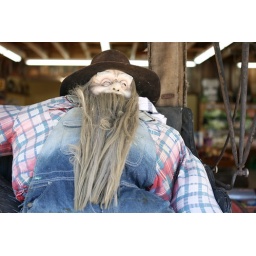
found him sitting in a carriage in a fruit stand